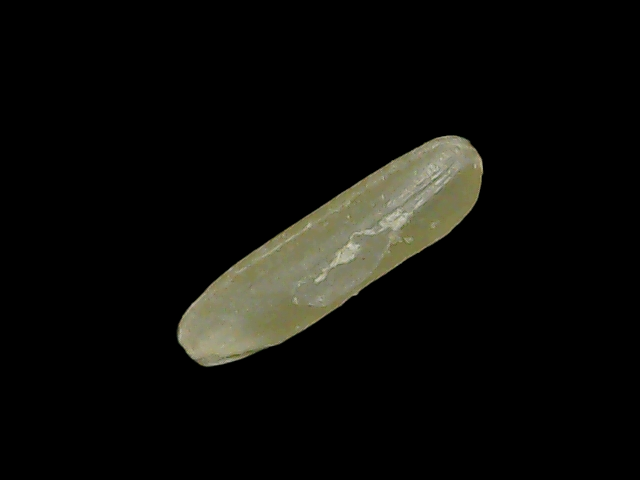
Rice variety: Binadhan19